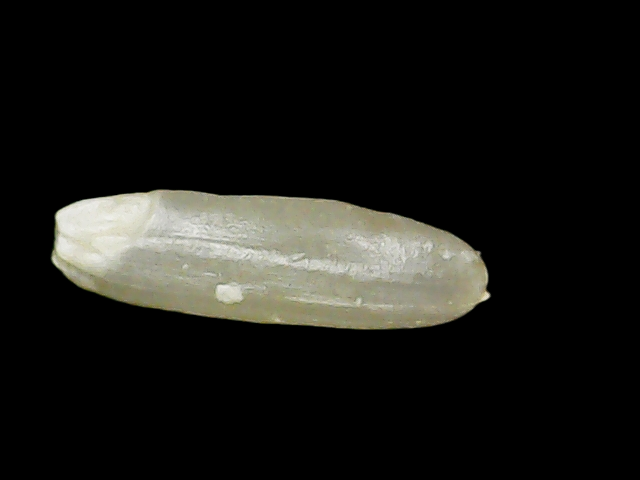
Rice variety: Binadhan7